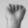
ASL letter: A